Lothal

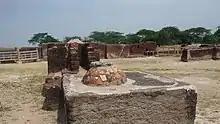
Pot furnace at Lothal

All the construction were made of fire dried bricks, lime and sand mortar and not by sun-dried bricks as bricks are still intact after 4,000 years and still bonded together with each other with the mortar bond.